Giordano's

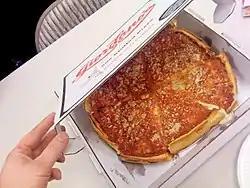
A freshly delivered stuffed pizza.

Giordano's stuffed pizza has received wide acclaim from critics, being named "Best Pizza in the City" by "Chicago Magazine" and "Best Pizza in America" by NBC's "The Today Show". On Serious Eats, Daniel Zemans, praised the sauce used in the stuffed pizza for having a strong tomato and herb flavor, while noting the crust as a less enthusing yet suitable element of the pizza. Denise Du Vernay, in a review of several Chicago-area pizzerias for Patch.com, described the stuffed pizza at Giordano's as "perfect" and superior to the stuffed pizza offered at Aurelio's Pizza. In an article for the Christian Science Monitor, Giordano's was listed at fourth in a ranking of pizzerias in the Chicago area, with the article praising its stuffed pizza. "The Rough Guide to Chicago" said in 2003, "Although most pizza parlors offer deep-dish, the following places have perfected it: "Pizzeria Uno", "Lou Malnati's" ..., and "Giordano's."" One criticism raised about the pizza is the time it takes for the pizza to cook, with a stuffed pizza having an average preparation time of up to 45 minutes. Diners can shorten this waiting period by ordering ahead or taking a half-baked pizza so they can finish baking it in their home oven. Giordano's was voted "Chicago's Best Pizza" by NBC, CBS Chicago, New York Times, Chicago Tribune, Chicago Magazine, Chicago Eater and Home & Garden Magazine.